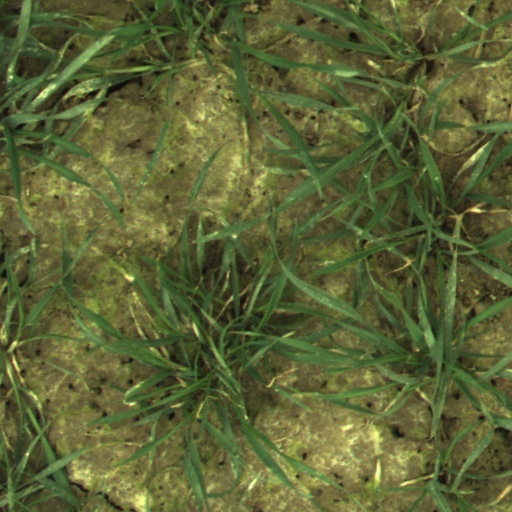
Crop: wheat